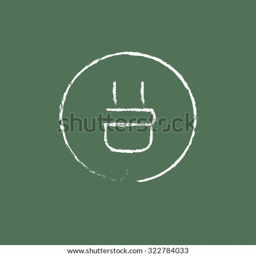
electrical plug hand drawn in chalk on a blackboard vector white icon isolated on a green background .